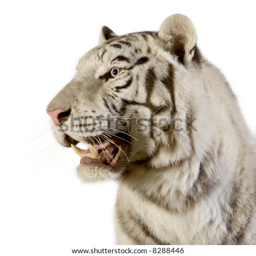
animal in front of a white background